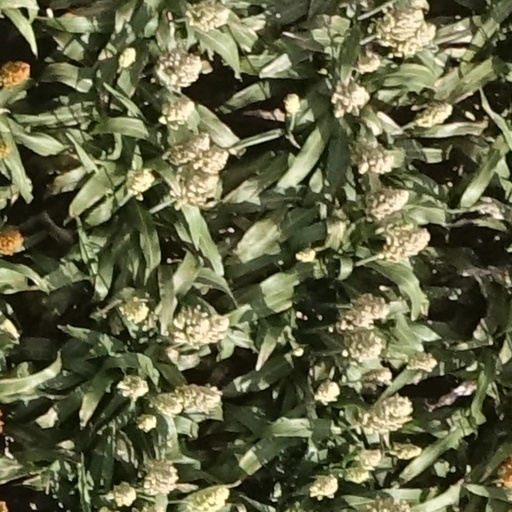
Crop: sorghum